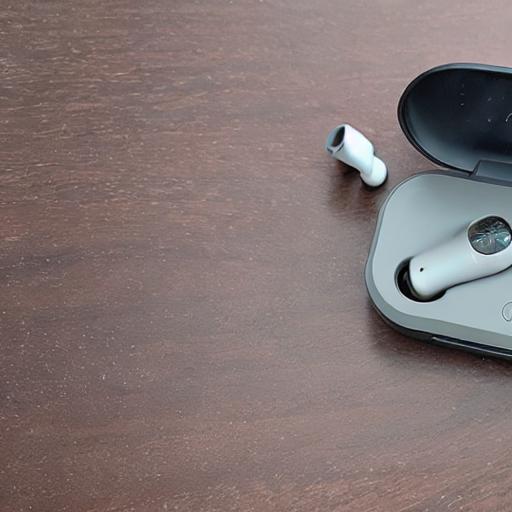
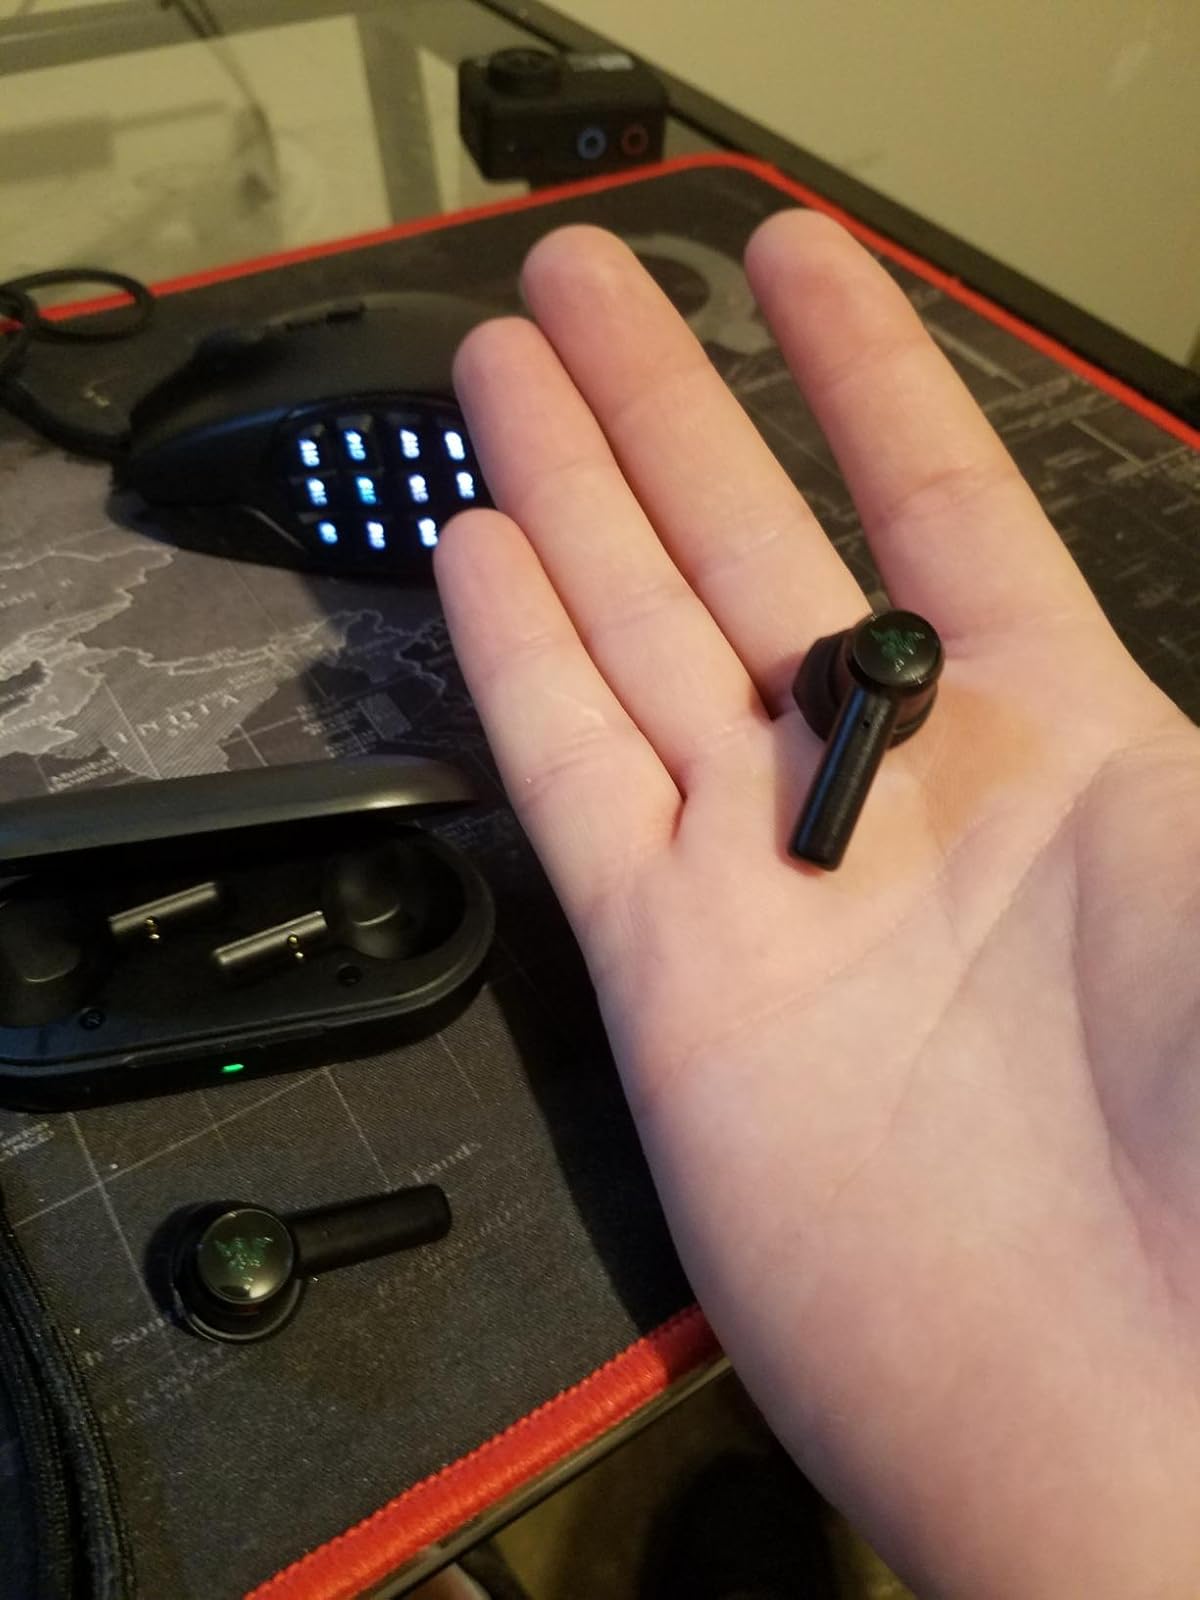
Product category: earbuds
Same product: no